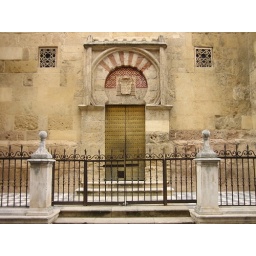
One of the many golden doors to the &amp;quot;courtyard of the oranges&amp;quot; in the mezquita, the cathedral (formerly the mosque) of cordoba.